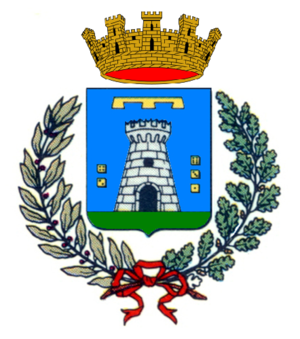
Conversano est une ville italienne d'environ 26 100 habitants située dans la ville métropolitaine de Bari dans la région des Pouilles.